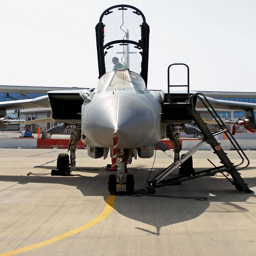
A person in an airplane that's sitting on a tarmac.
A man inside an air force fighter jet on the tarmac
A head on photo of a small silver plane
An small airplane on a tarmac with the ladder down.
The jet is getting ready to take off the runway.